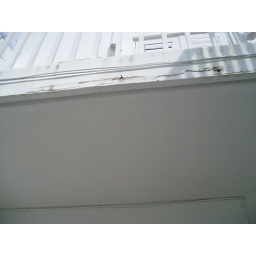
cracks in fascia - balcony floor main guest bldg - requires repair and repainting.